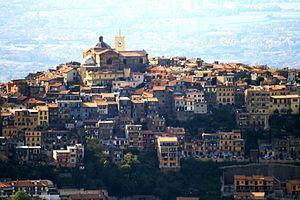
Monte Compatri une commune italienne d'environ 12 100 habitants, située dans la ville métropolitaine de Rome Capitale, dans la région Latium, en Italie centrale. C'est l'un des Castelli Romani.